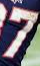
Number: 7